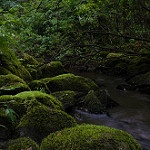
Label: forest